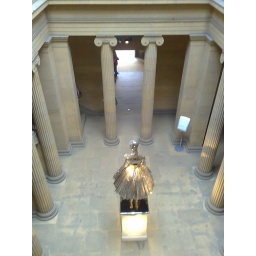
Viktor & Rolf dress dipped in silver